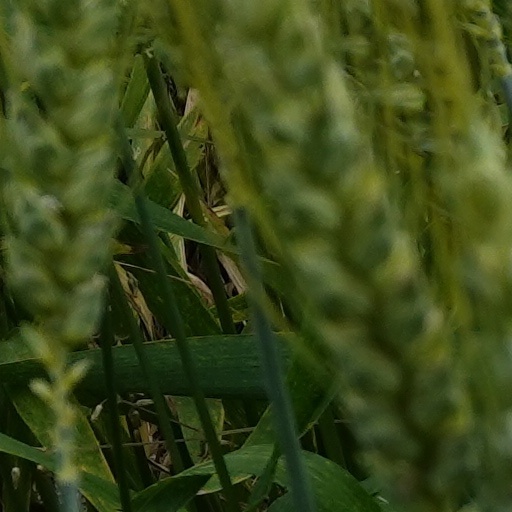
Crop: wheat